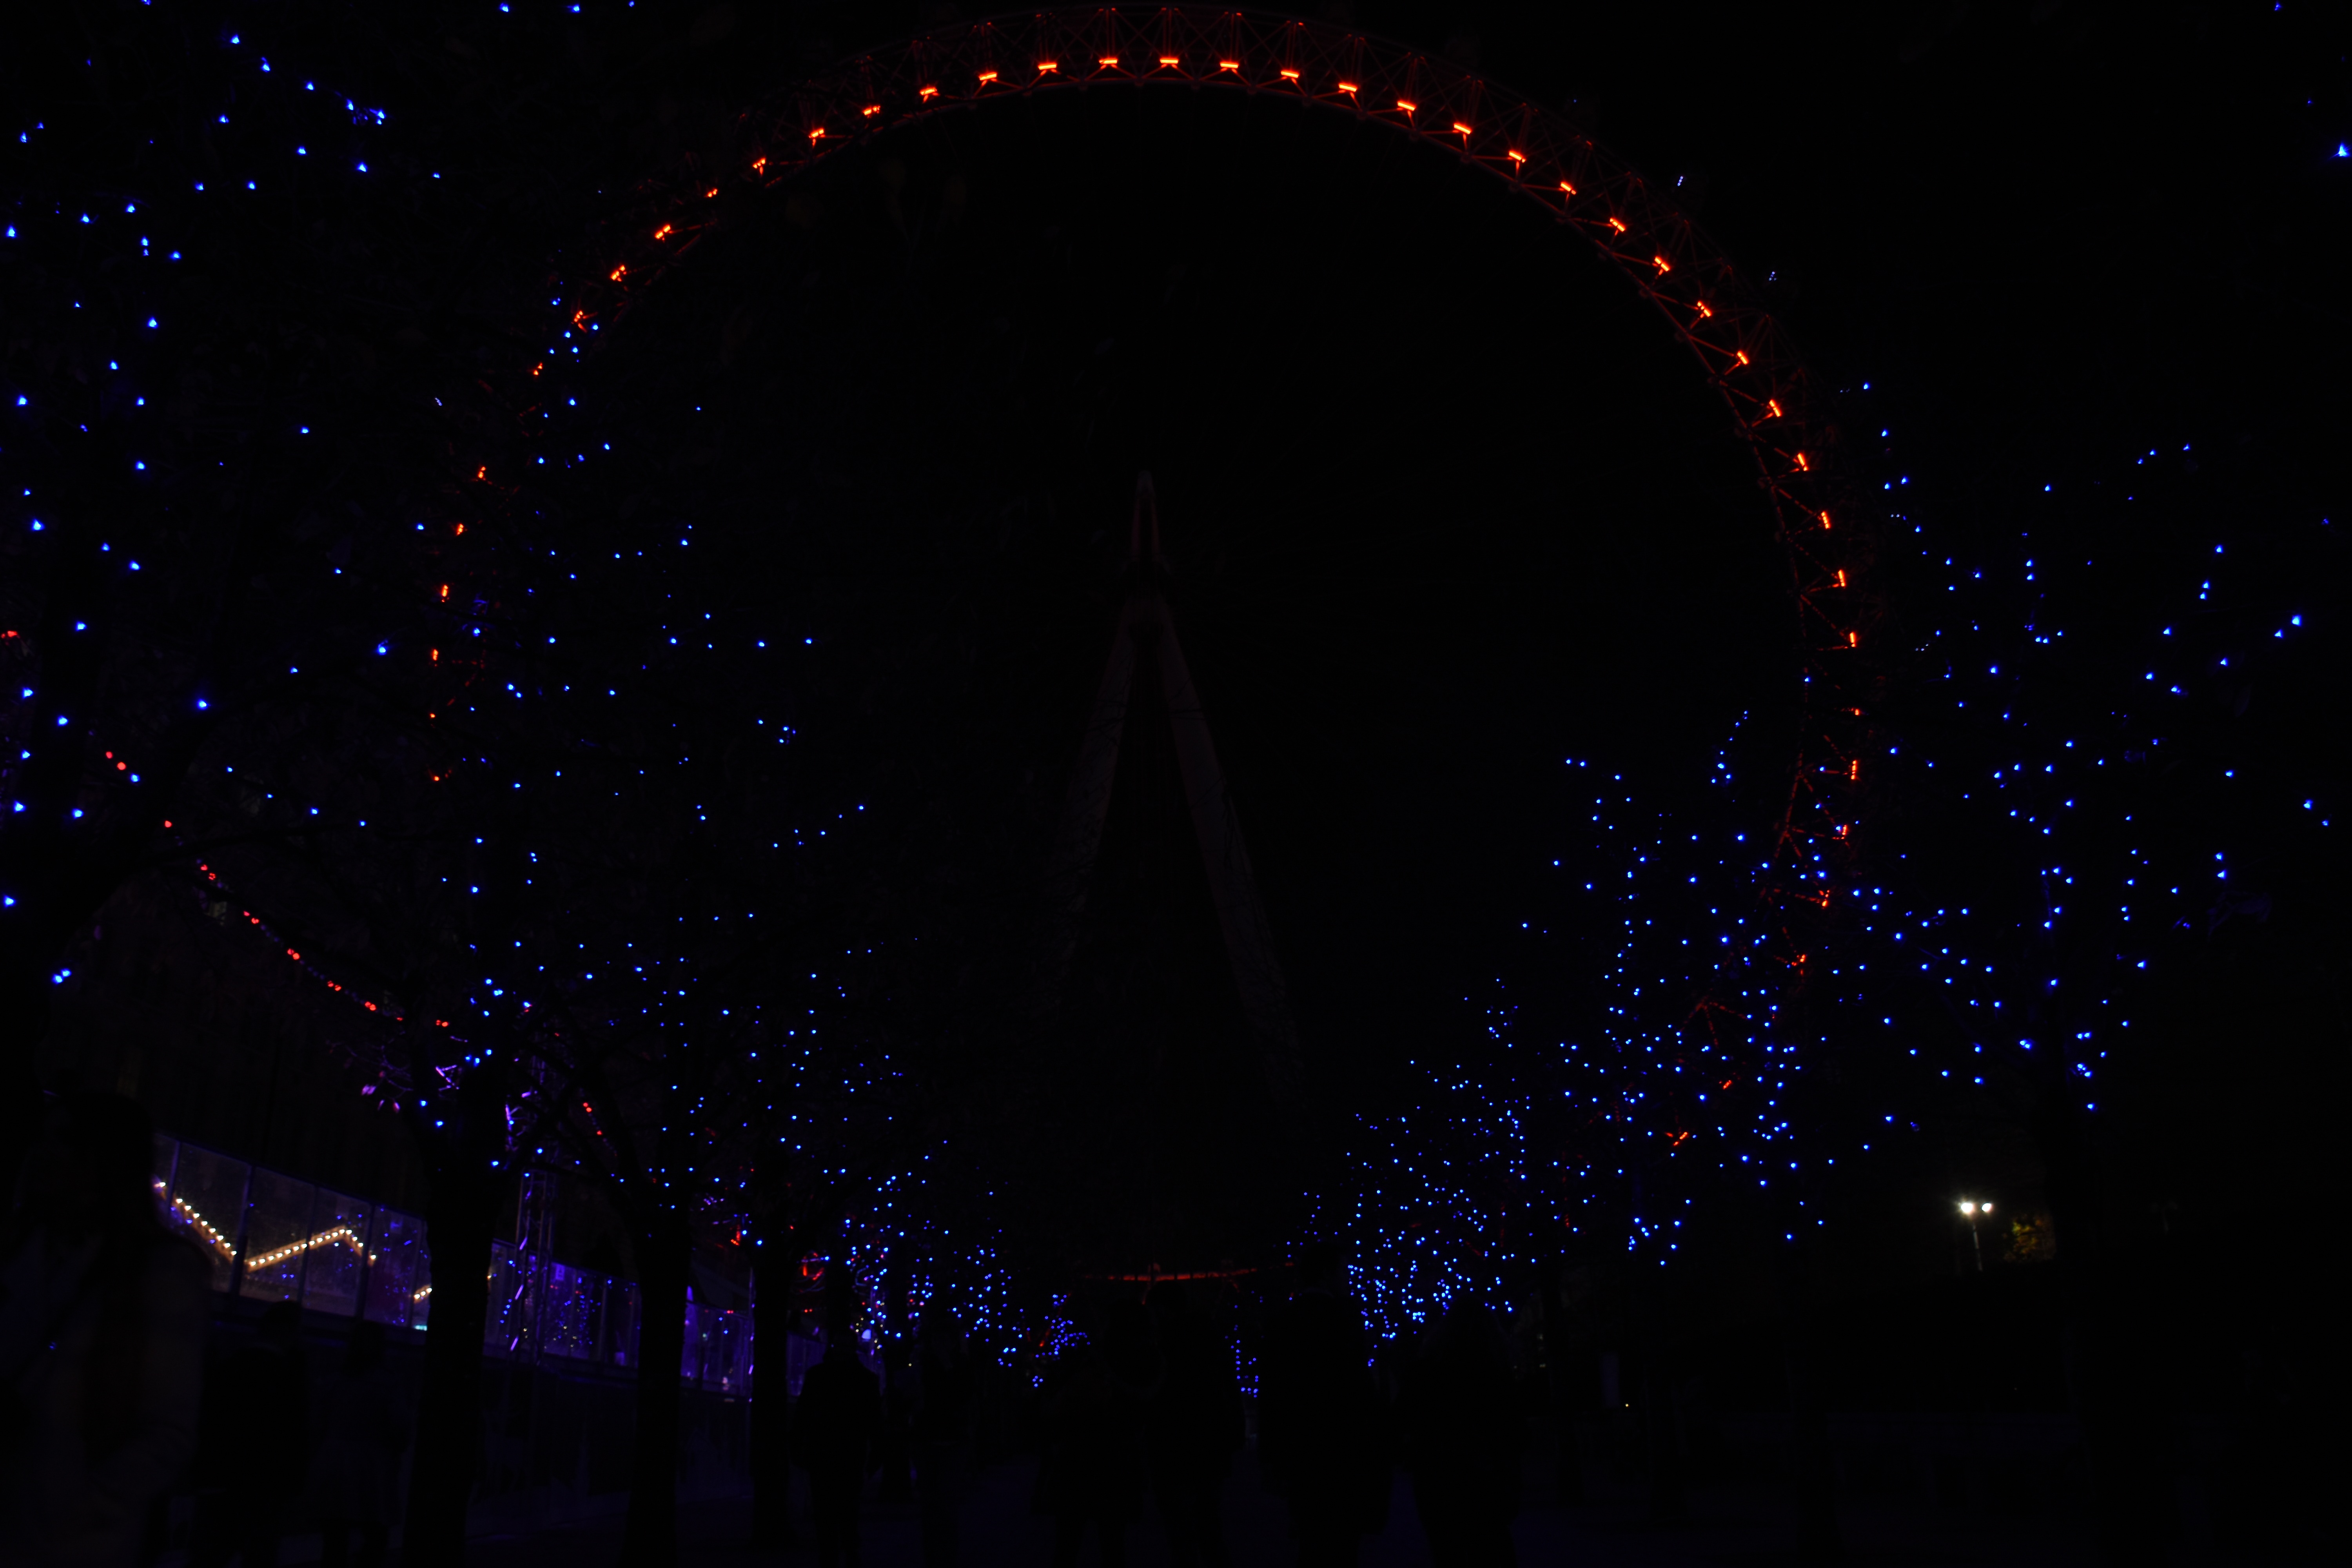
light, night, darkness, lighting, christmas decoration, fireworks, christmas lights